Robert Hillenbrand

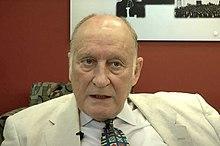
Robert Hillenbrand - British scholar of Persian art

Robert Hillenbrand FBA (born 2 August 1941) is a British art historian who specialises in Persian and Islamic art. He is a professorial fellow of the universities of Edinburgh and St Andrews. He was Slade Professor of Fine Art at the University of Cambridge for 2008–09. He gave the 2010 Aspects of Art Lecture.